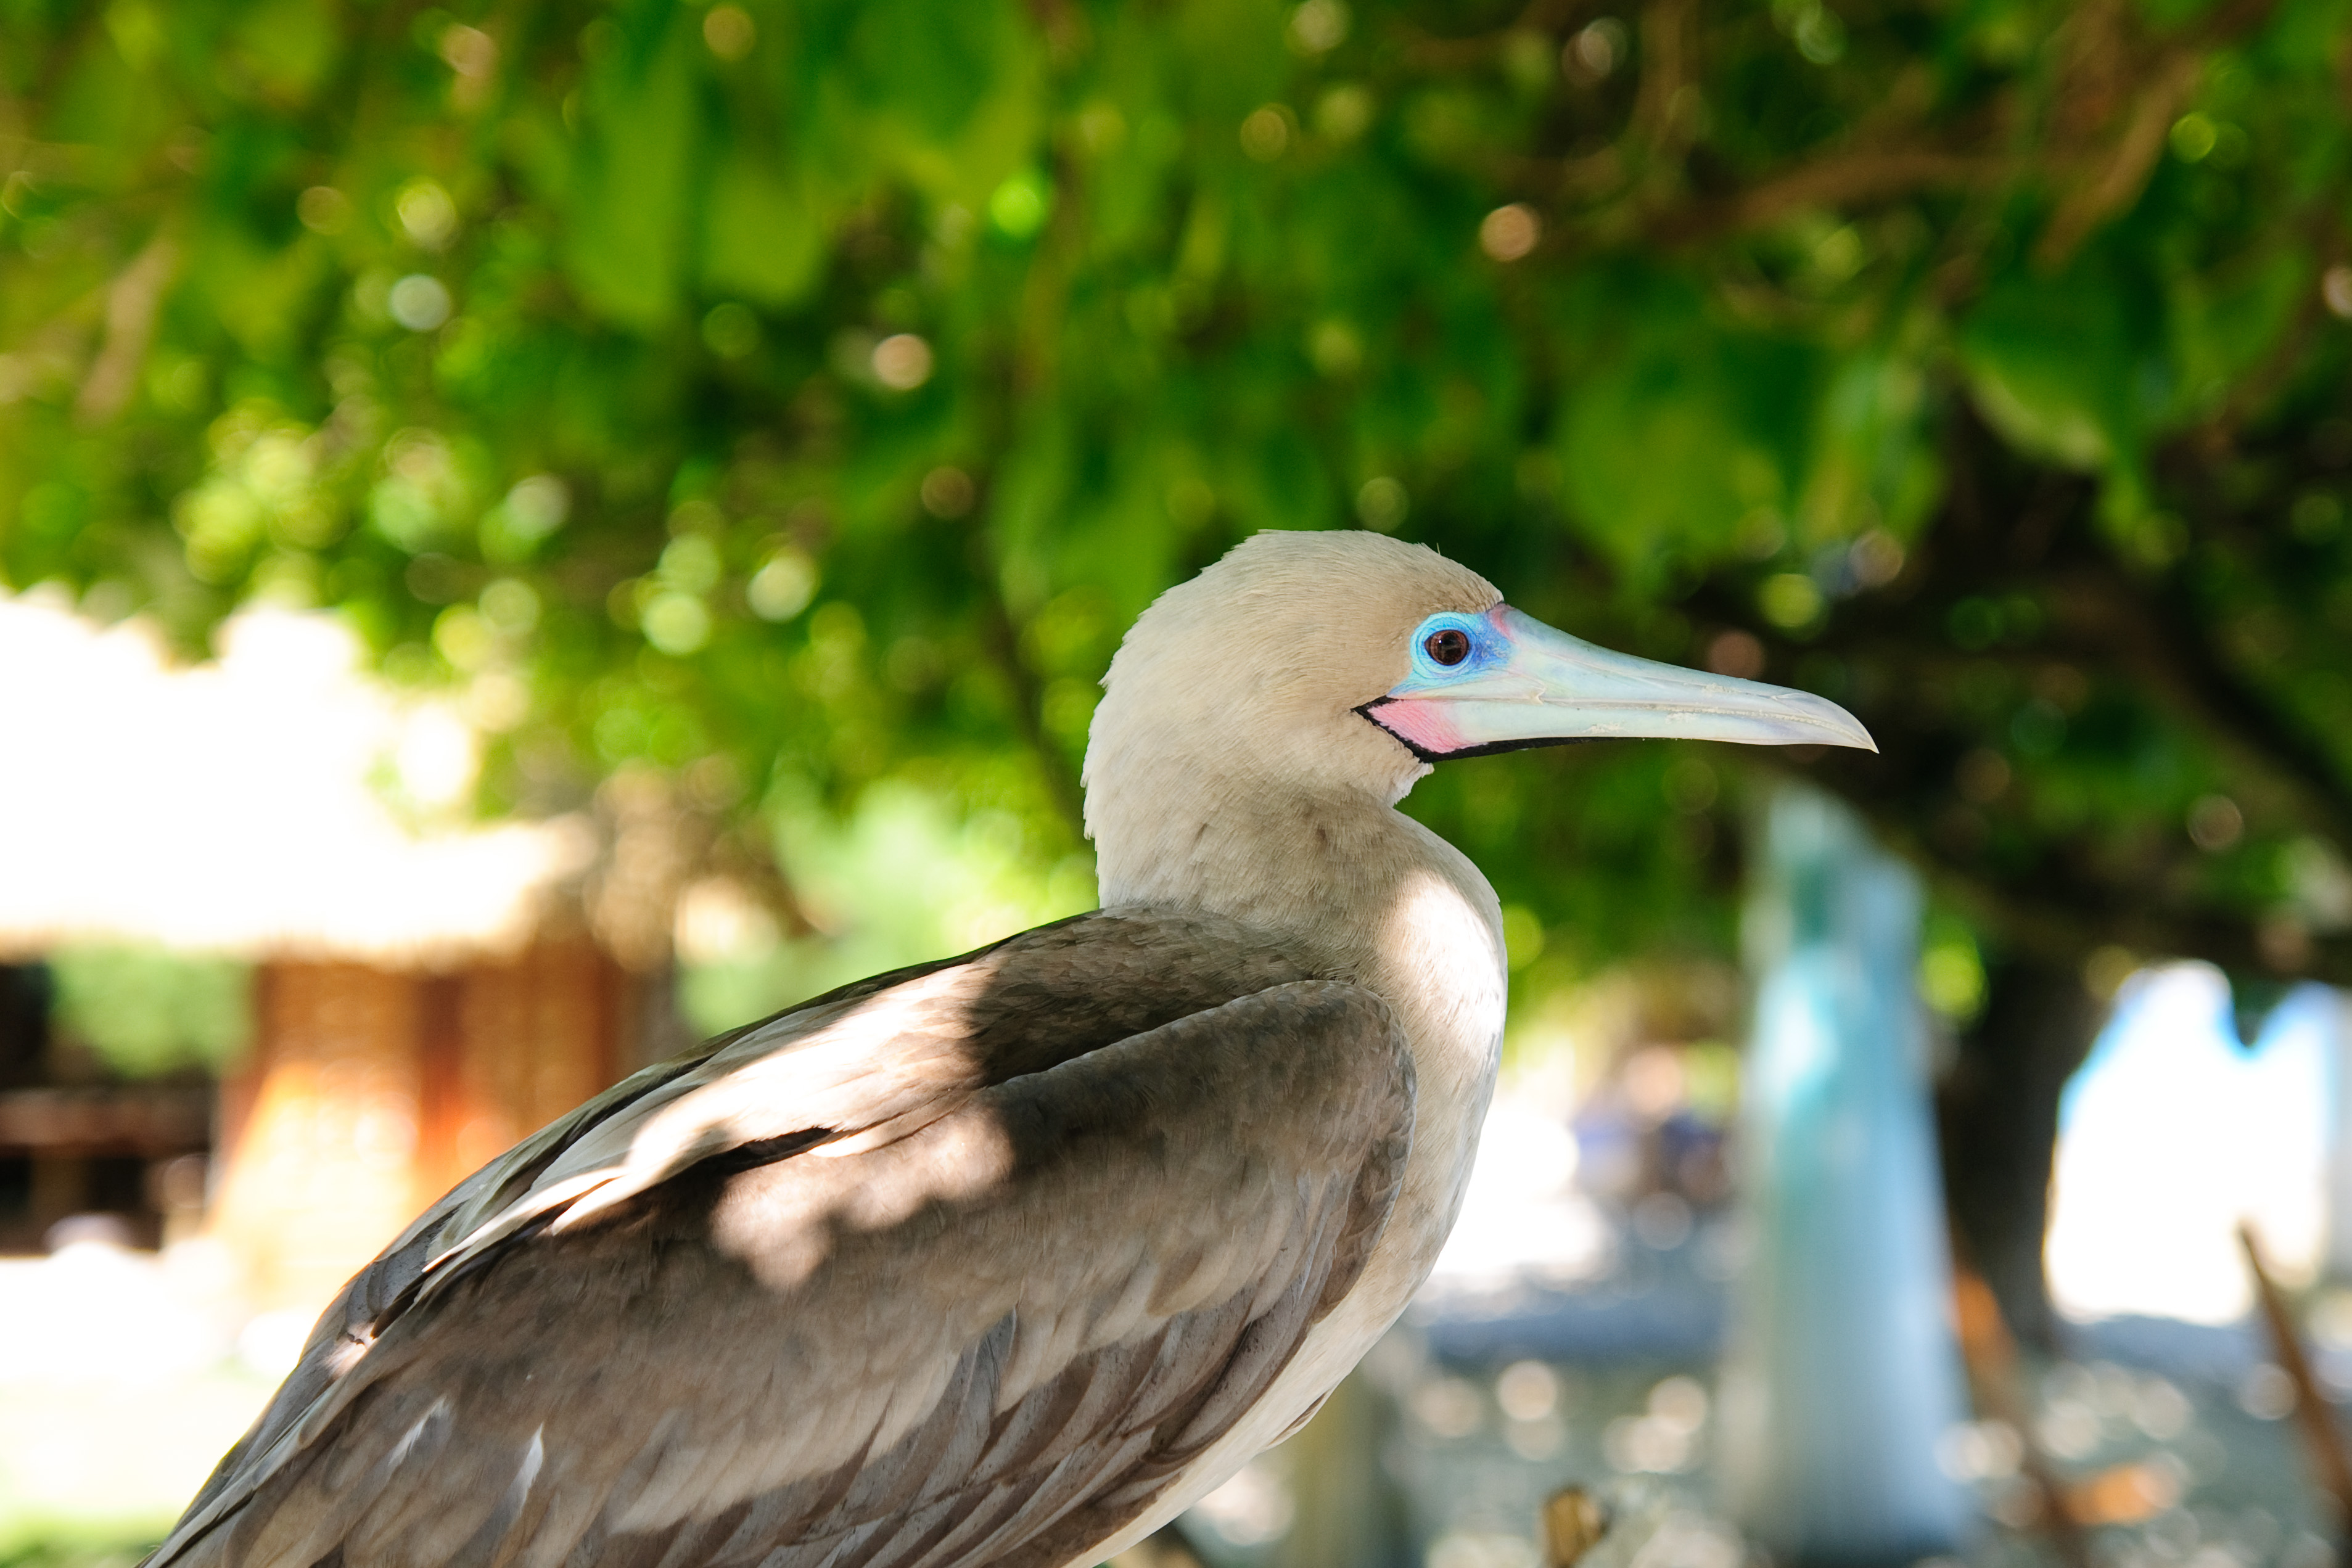
nature, bird, seabird, wildlife, beak, nikon, fauna, vertebrate, d300, polinesia, fakarava